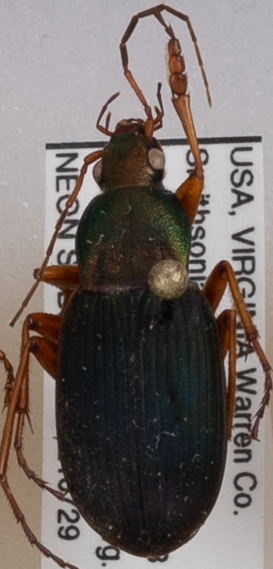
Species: Chlaenius aestivus
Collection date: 2021-07-29
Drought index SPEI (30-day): -0.54
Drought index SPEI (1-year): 0.32
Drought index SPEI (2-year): -0.24